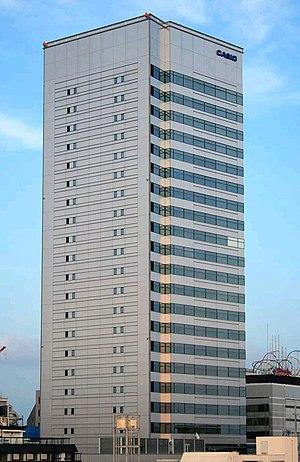
Casio Computer Company, Limited est une entreprise multinationale japonaise fondée en 1946 à Mitaka au Japon. Elle est connue pour ses calculatrices, montres, PDA et appareils photo numériques.